Crustacés & Coquillages

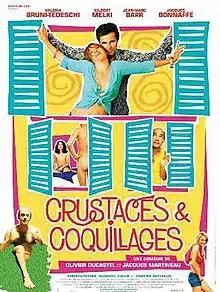
Theatrical release poster

Crustacés & Coquillages ( "Crustaceans & shellfish") is a 2005 French comedy-drama film written and directed by Olivier Ducastel and Jacques Martineau. It is released in Northern America as Côte d'Azur and in the United Kingdom and Ireland as Cockles & Muscles.